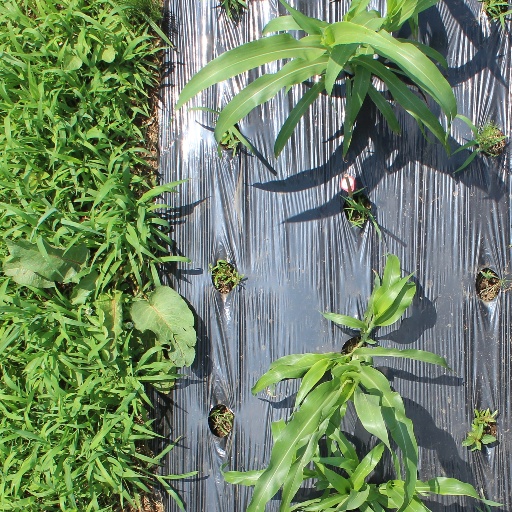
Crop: sorghum